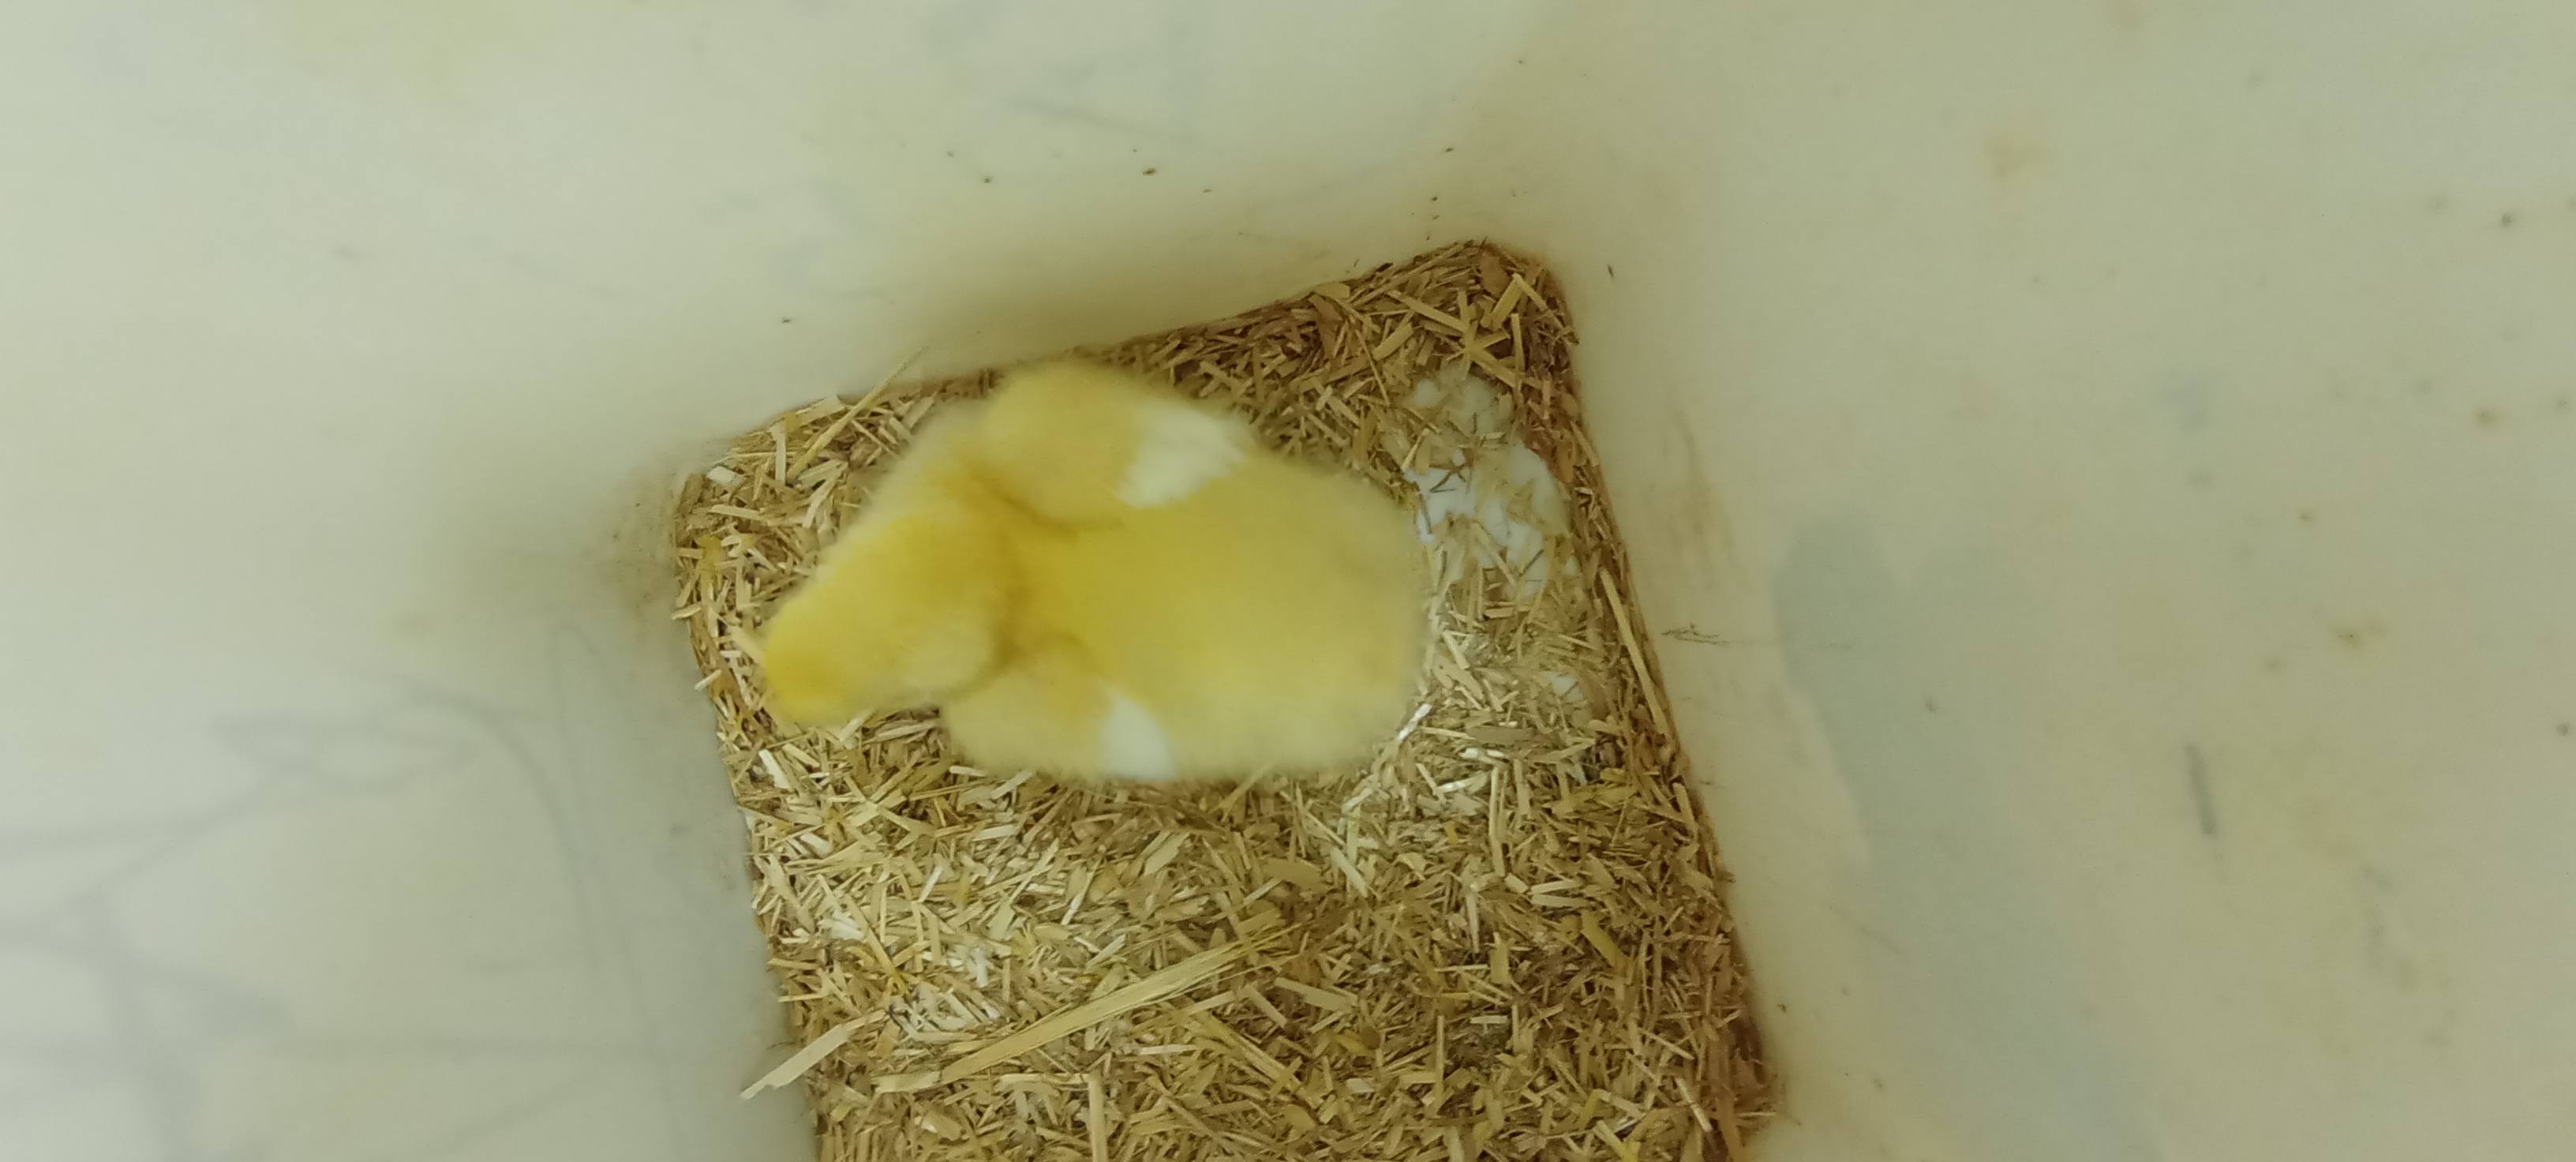
Weight: 184 g